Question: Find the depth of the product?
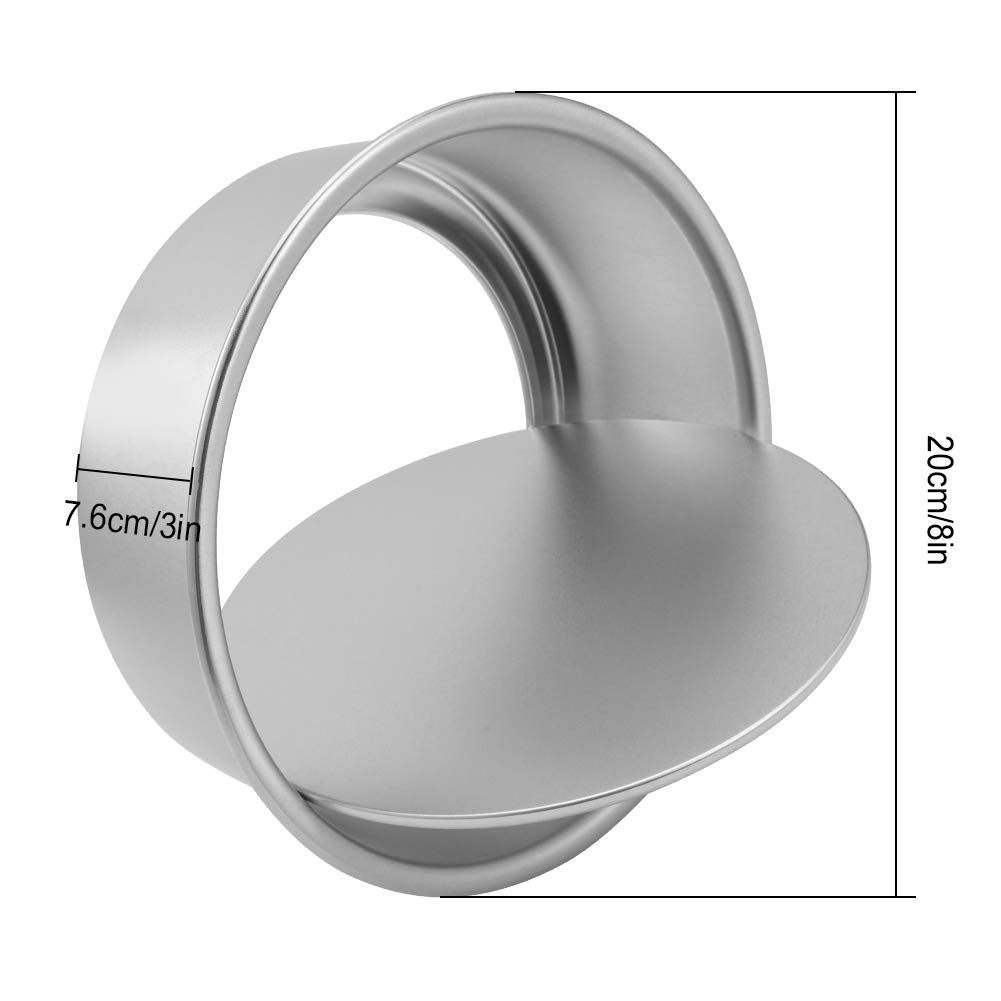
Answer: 20.0 centimetre